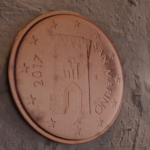
Coin value: 2cents
Country: sm
Edition: 2017